PowerBook

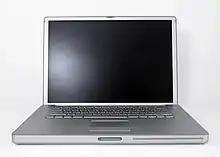
PowerBook G4, the last PowerBook

The PowerBook (known as Macintosh PowerBook before 1997) is a family of Macintosh-type laptop computers designed, manufactured and sold by Apple Computer from 1991 to 2006. It was targeted at the professional market; in 1999, the line was supplemented by the home and education-focused iBook family.